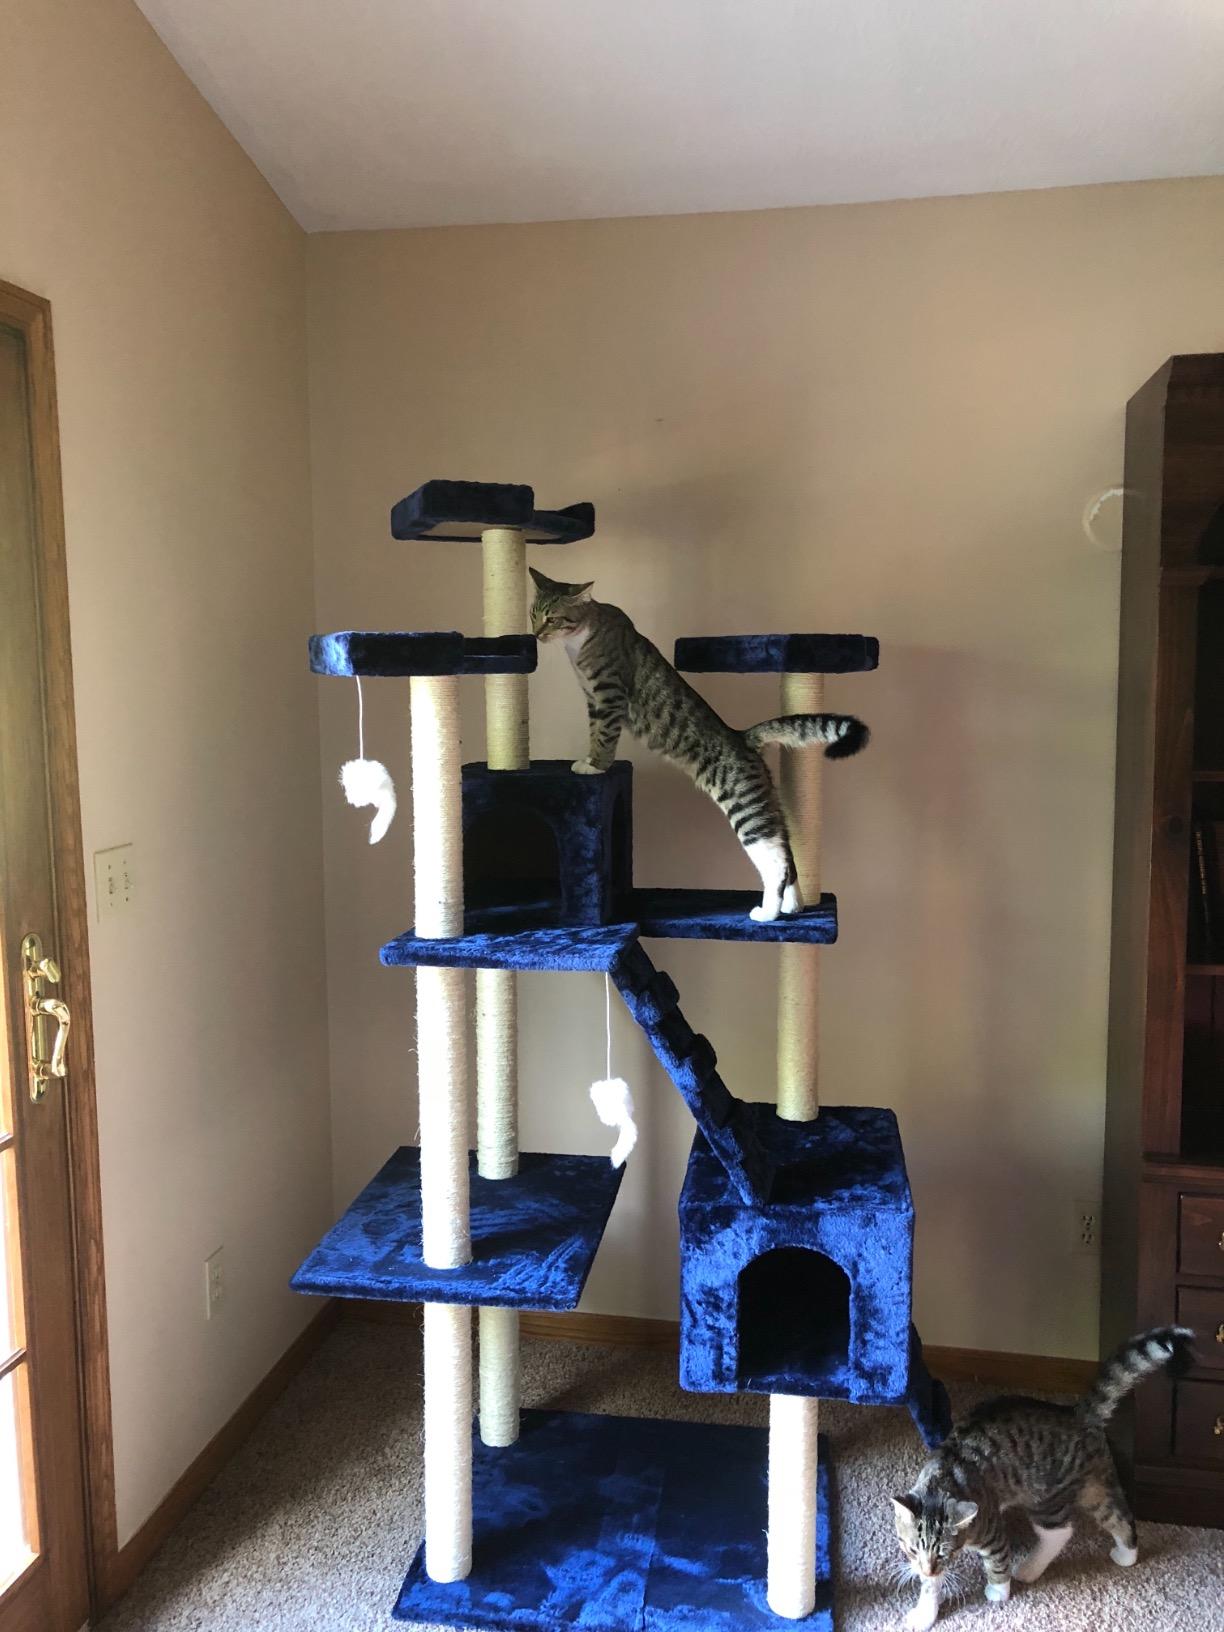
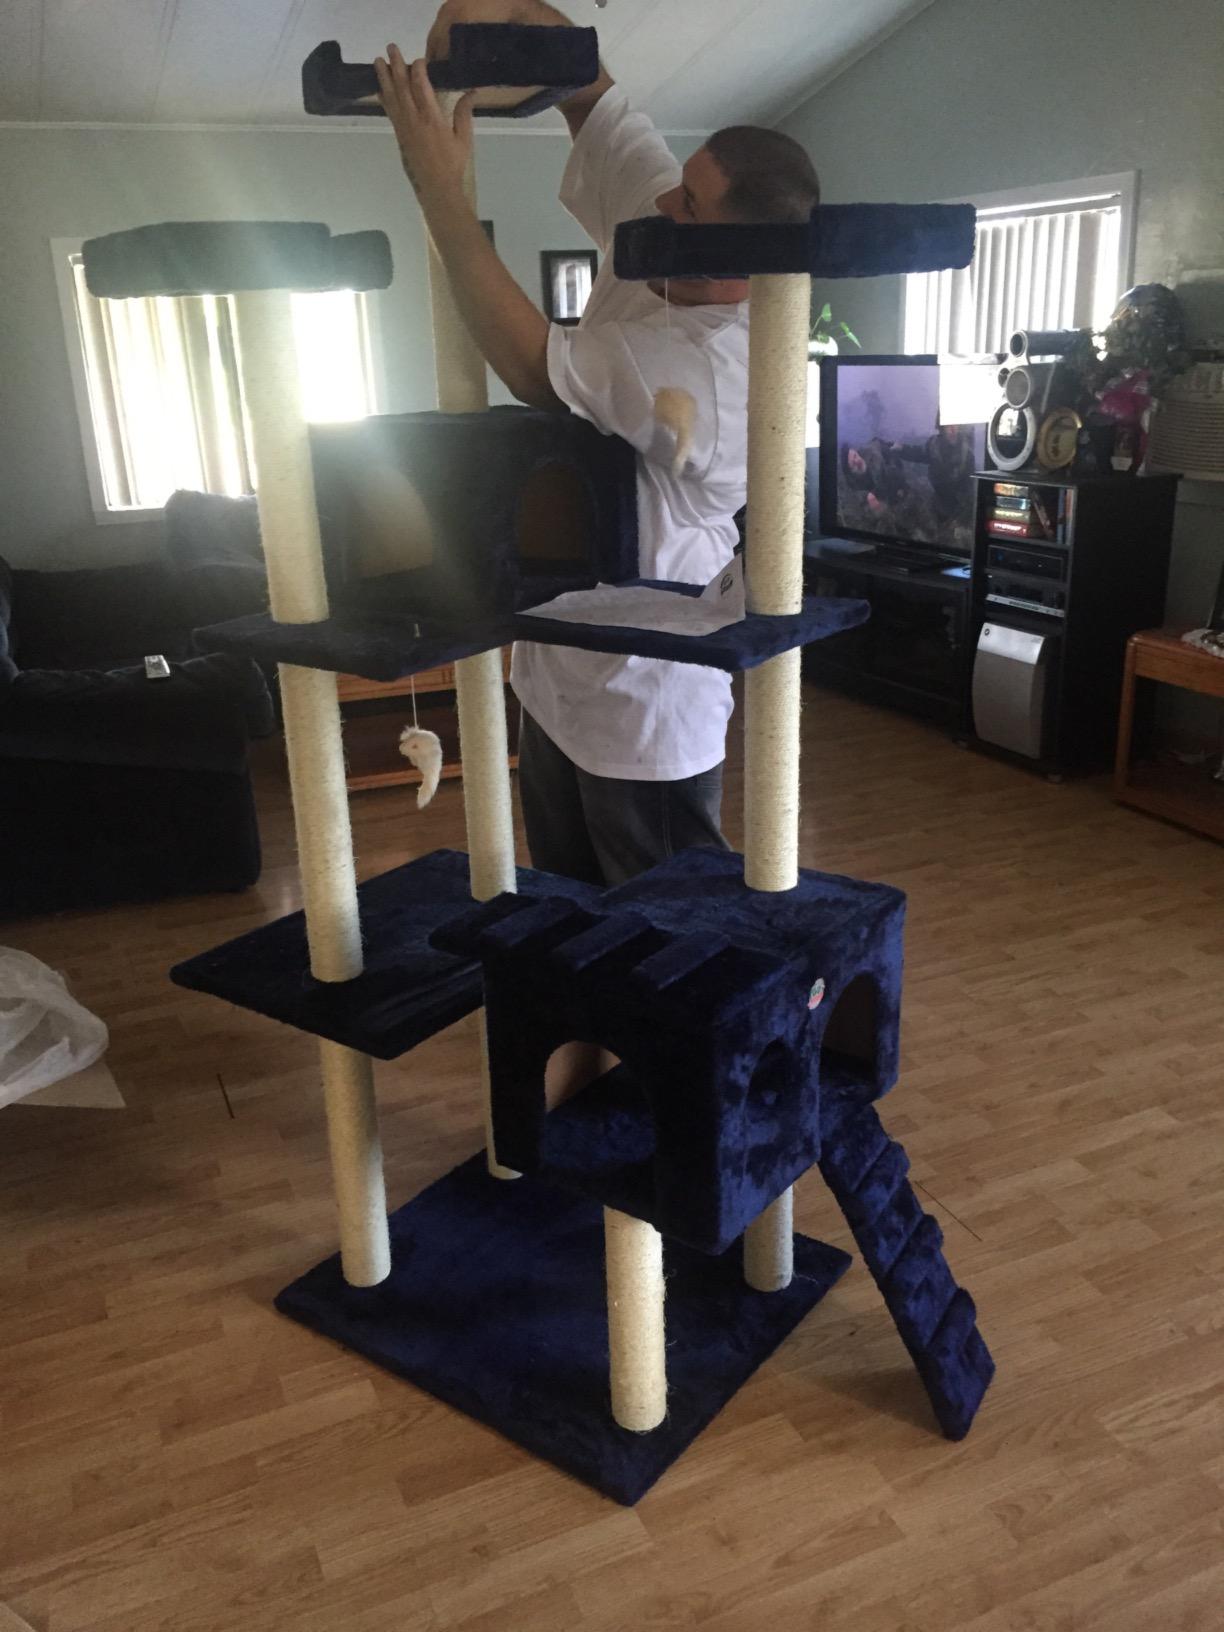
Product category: items_cat tree
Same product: yes